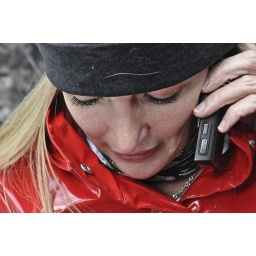
edinburgh international fringe and comedy festival 2009 pretty girl in red mac